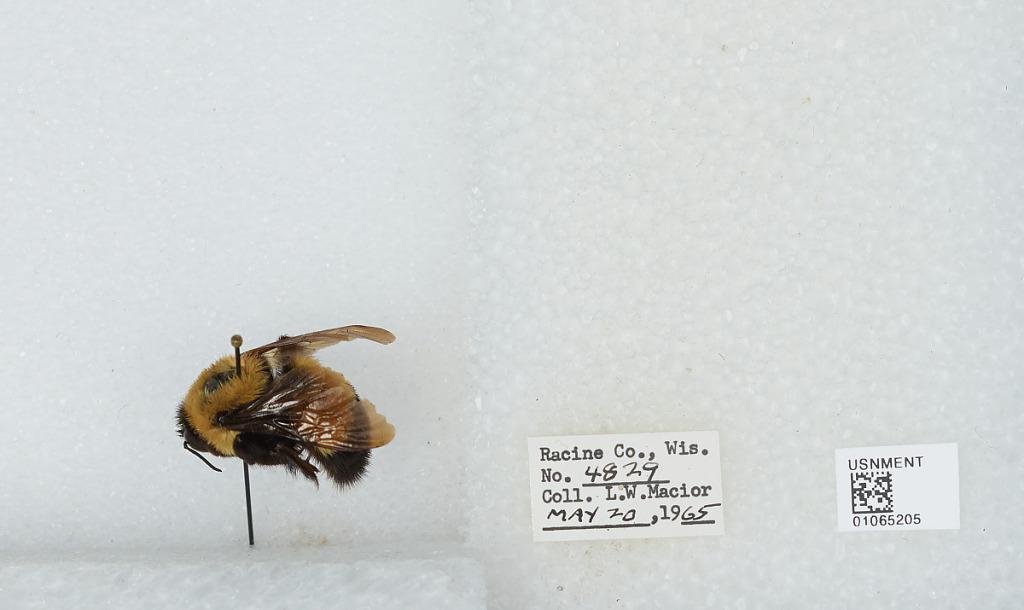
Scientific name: Bombus (Bombus) affinis Cresson
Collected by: L. Macior
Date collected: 1965-5-20
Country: United States
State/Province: Wisconsin
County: Racine
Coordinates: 42.78, -87.76